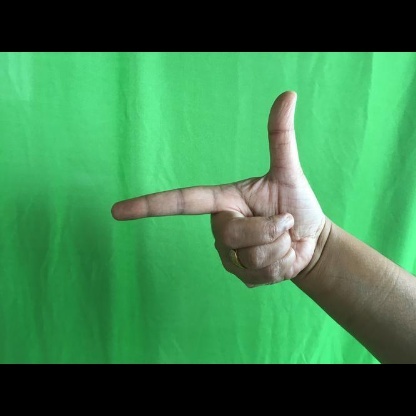
Mudra: Chandrakala